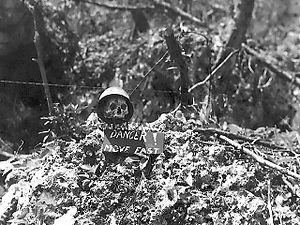
Durant la Seconde Guerre mondiale, un nombre assez important de membres des forces armées des États-Unis se sont livrés à la mutilation de morts de guerre japonais sur le théâtre du Pacifique.